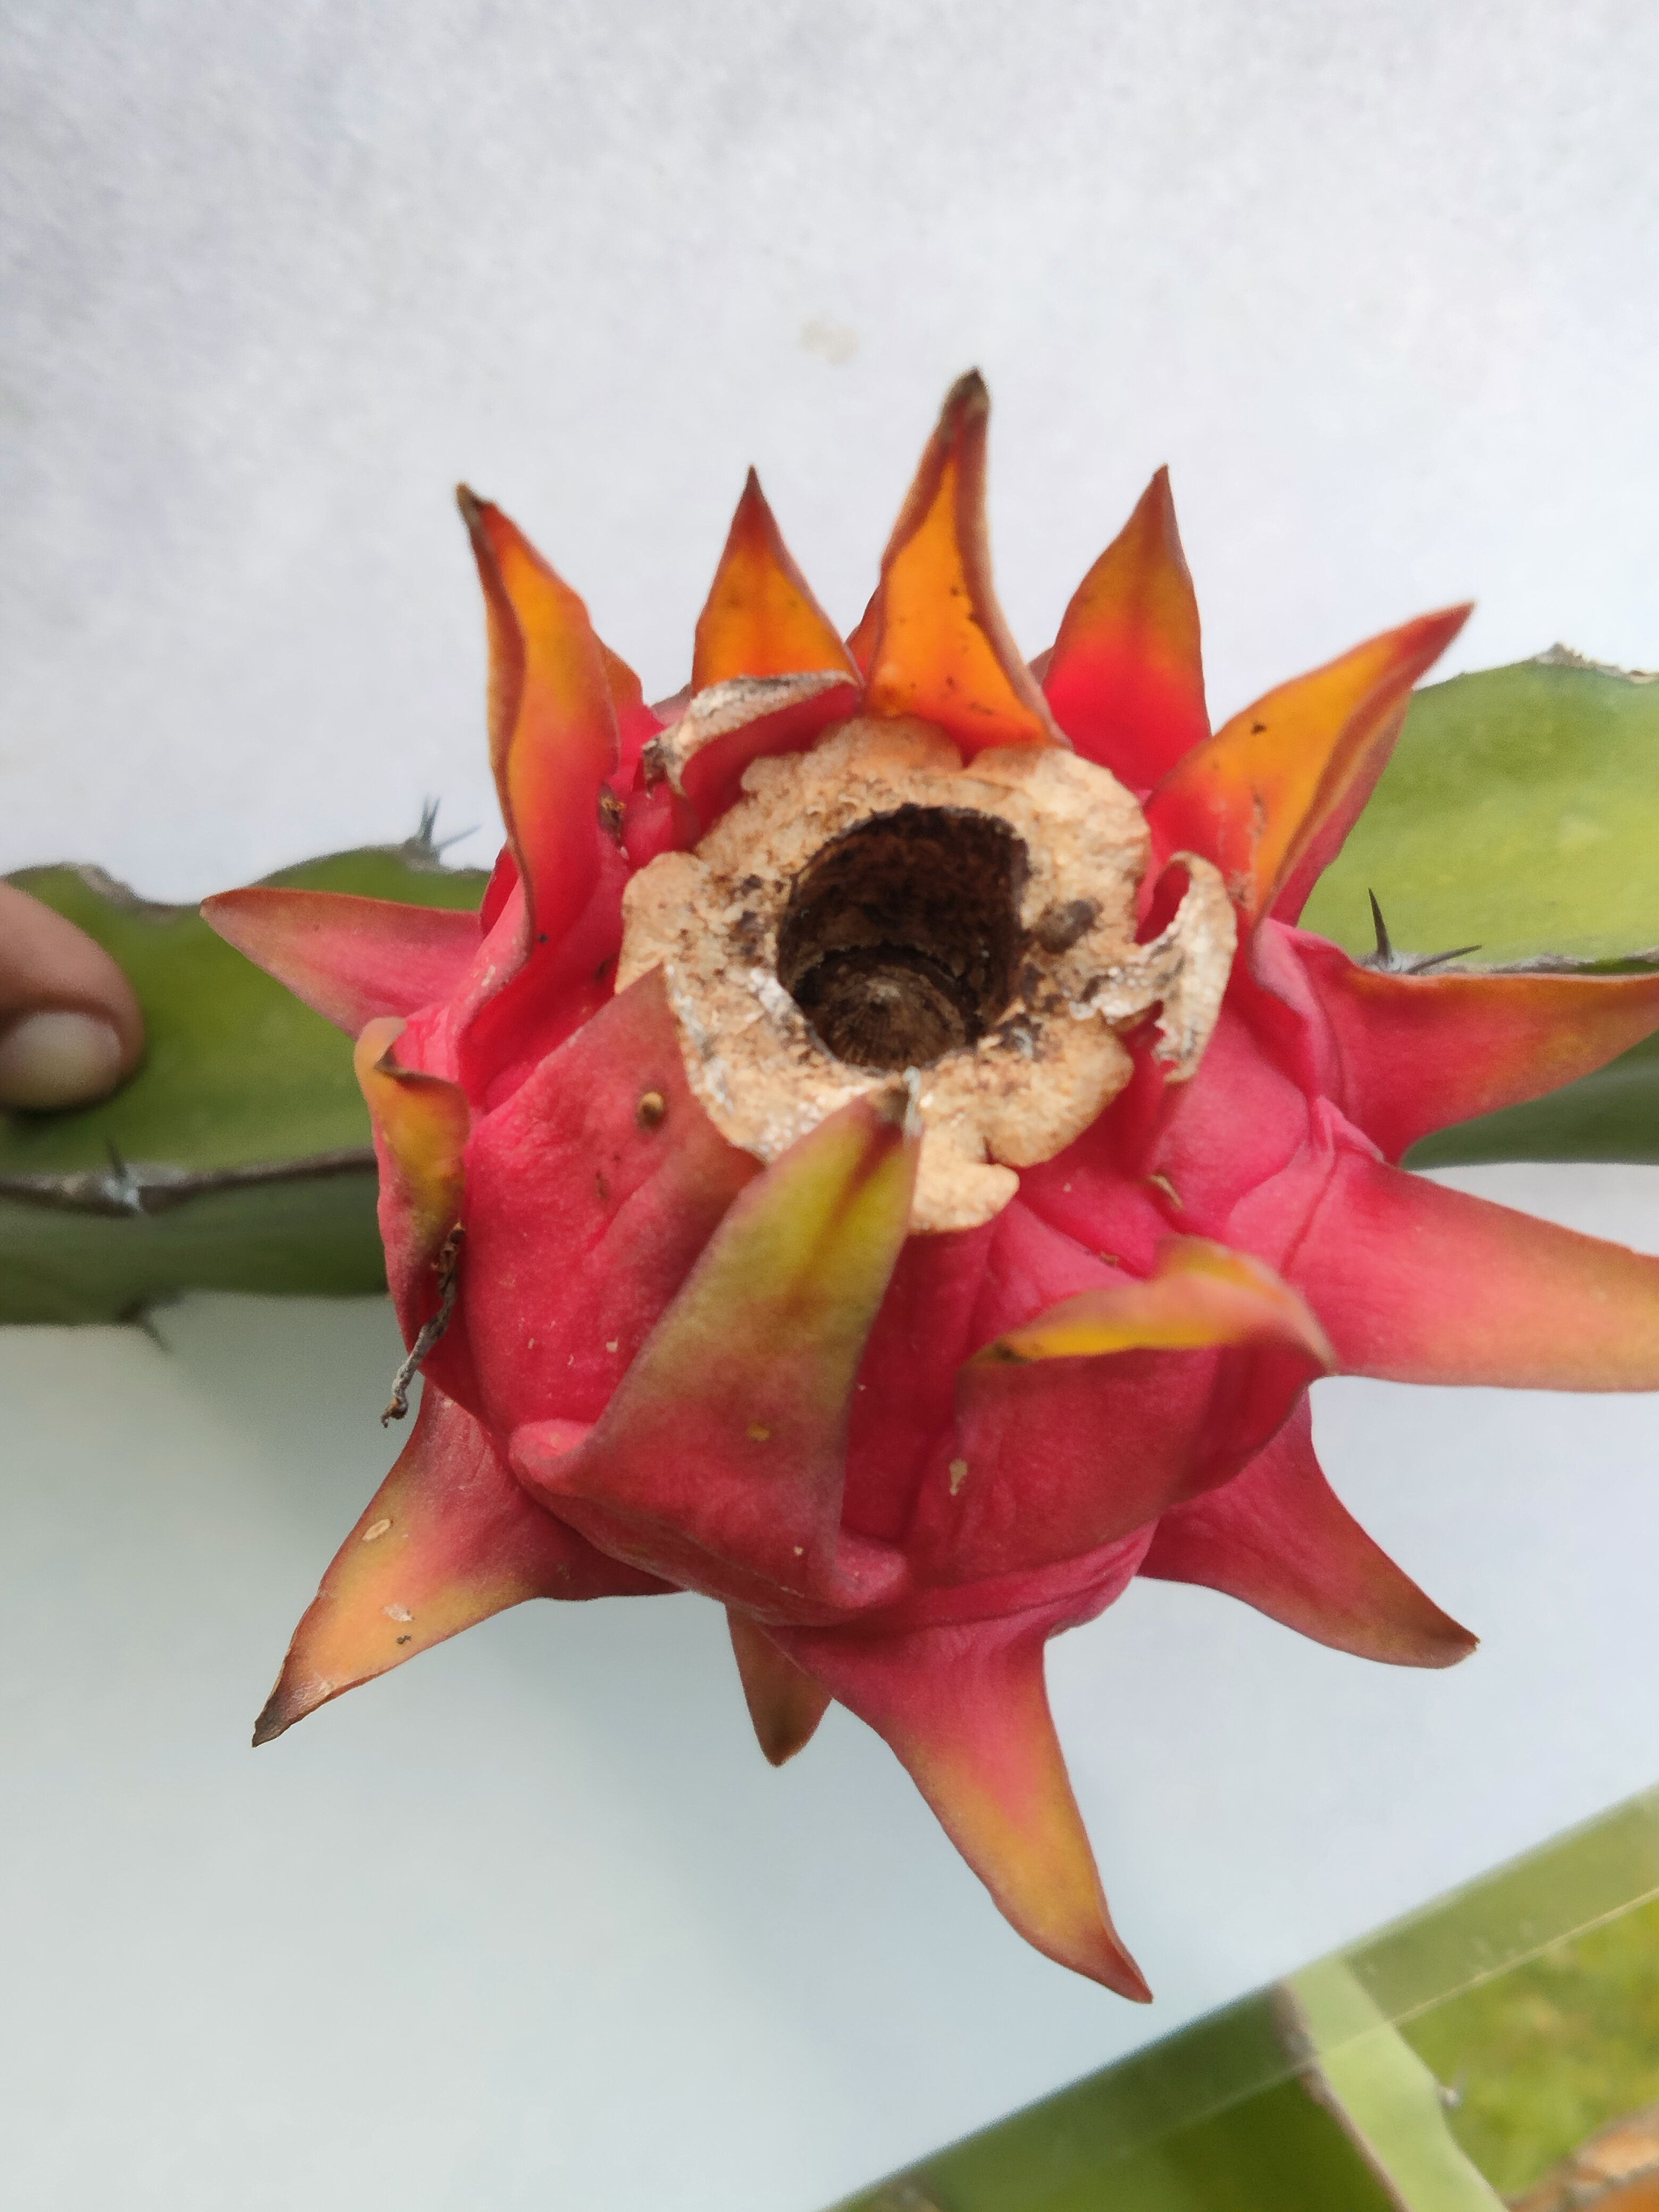
Label: Good fruit